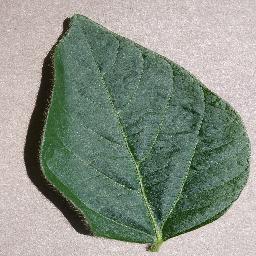
Label: Soybean___healthy